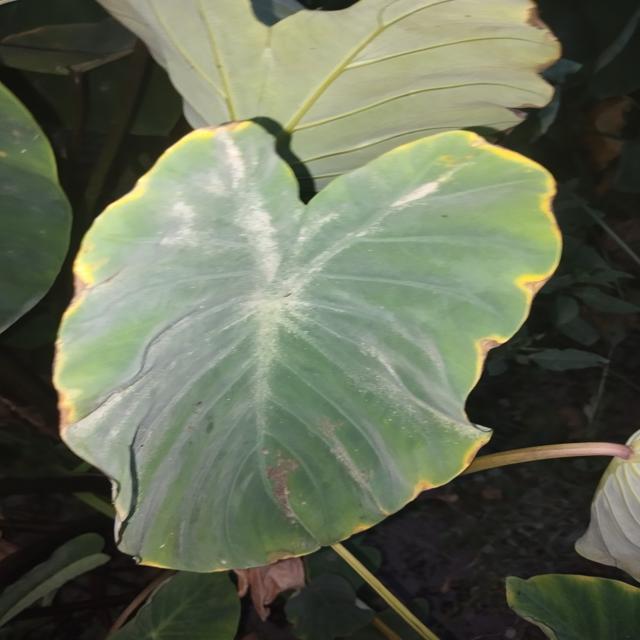
Label: Mid_Blight